Hêzên Komandos

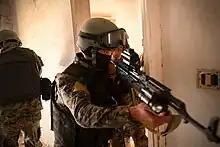
SDF Commandos receiving CQB (close quarters combat) training from U.S. Army personnel.

Hêzên Komandos has been in existence since at least 2020, while earlier Syrian Democratic Forces “commando” units have existed since at least 2018. In 2020, the Commando Forces reportedly raided 56 sites in a single anti-ISIS operation in Deir Ezzor, with support from the International Coalition. On 25 February 2021, the Commandos raided illegal river crossings on the Euphrates used by smugglers.